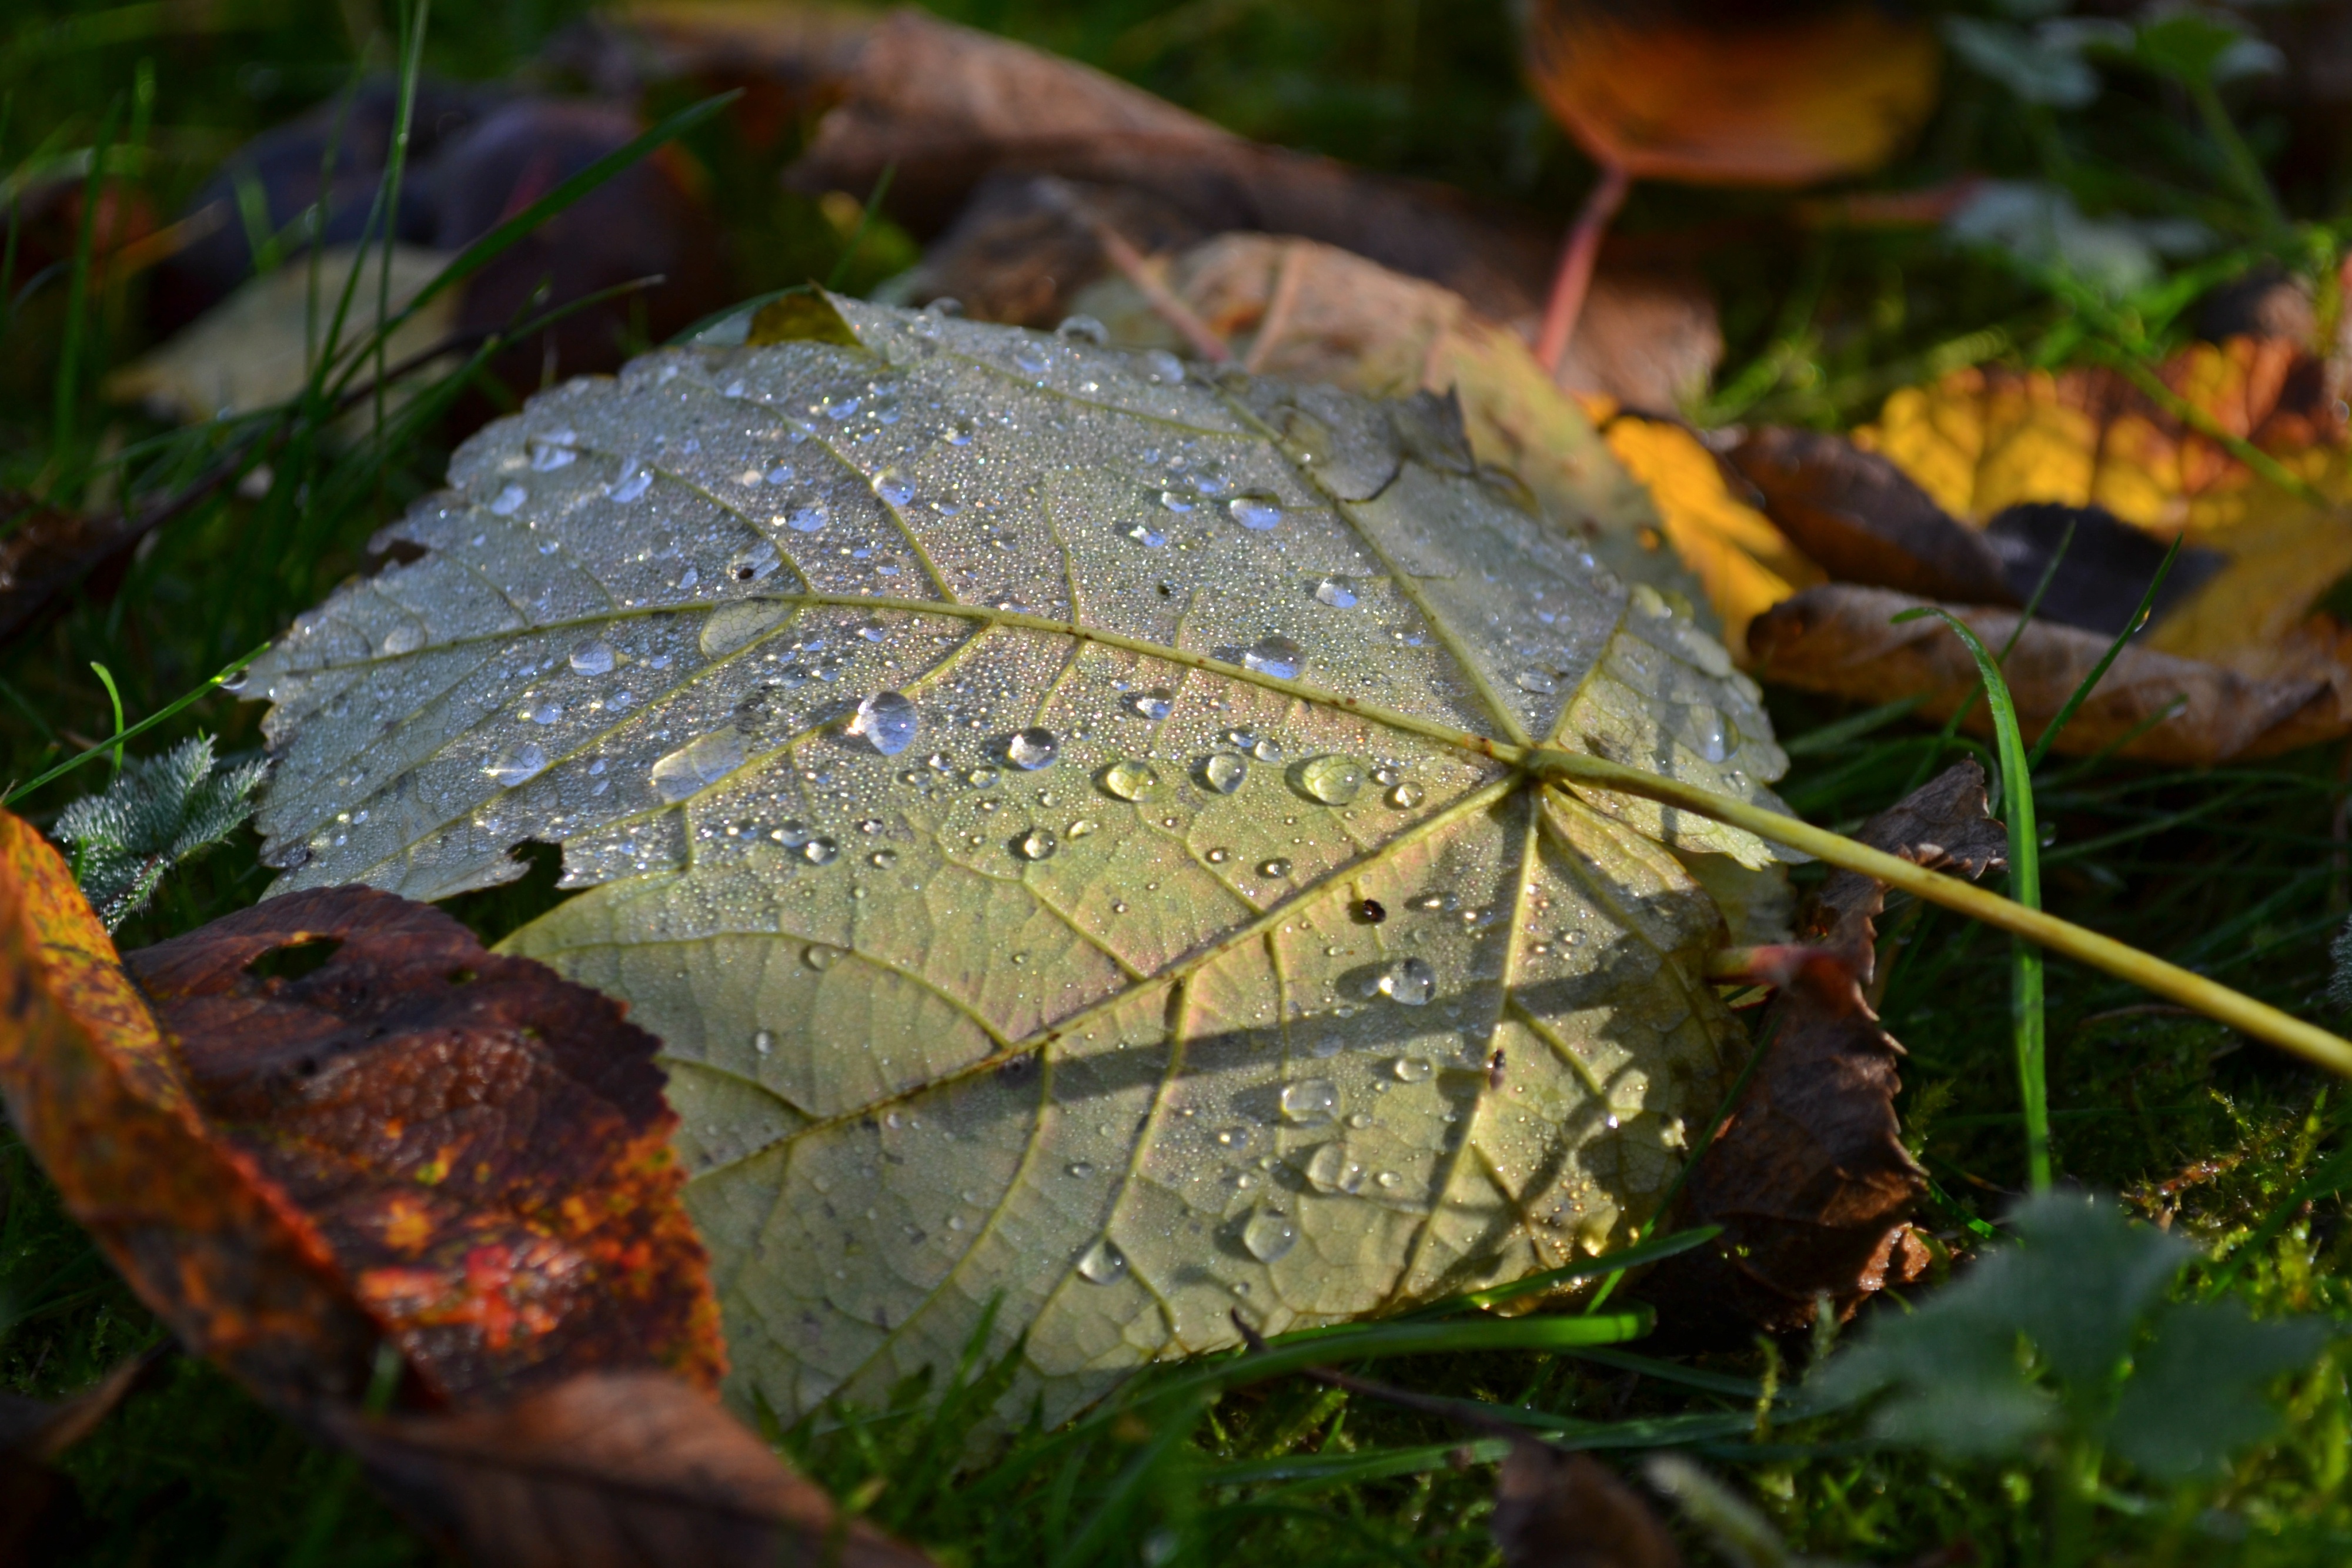
tree, nature, forest, grass, dew, plant, morning, leaf, flower, pond, wildlife, autumn, botany, dead, flora, season, fauna, leaves, dewdrops, macro photography, water drops